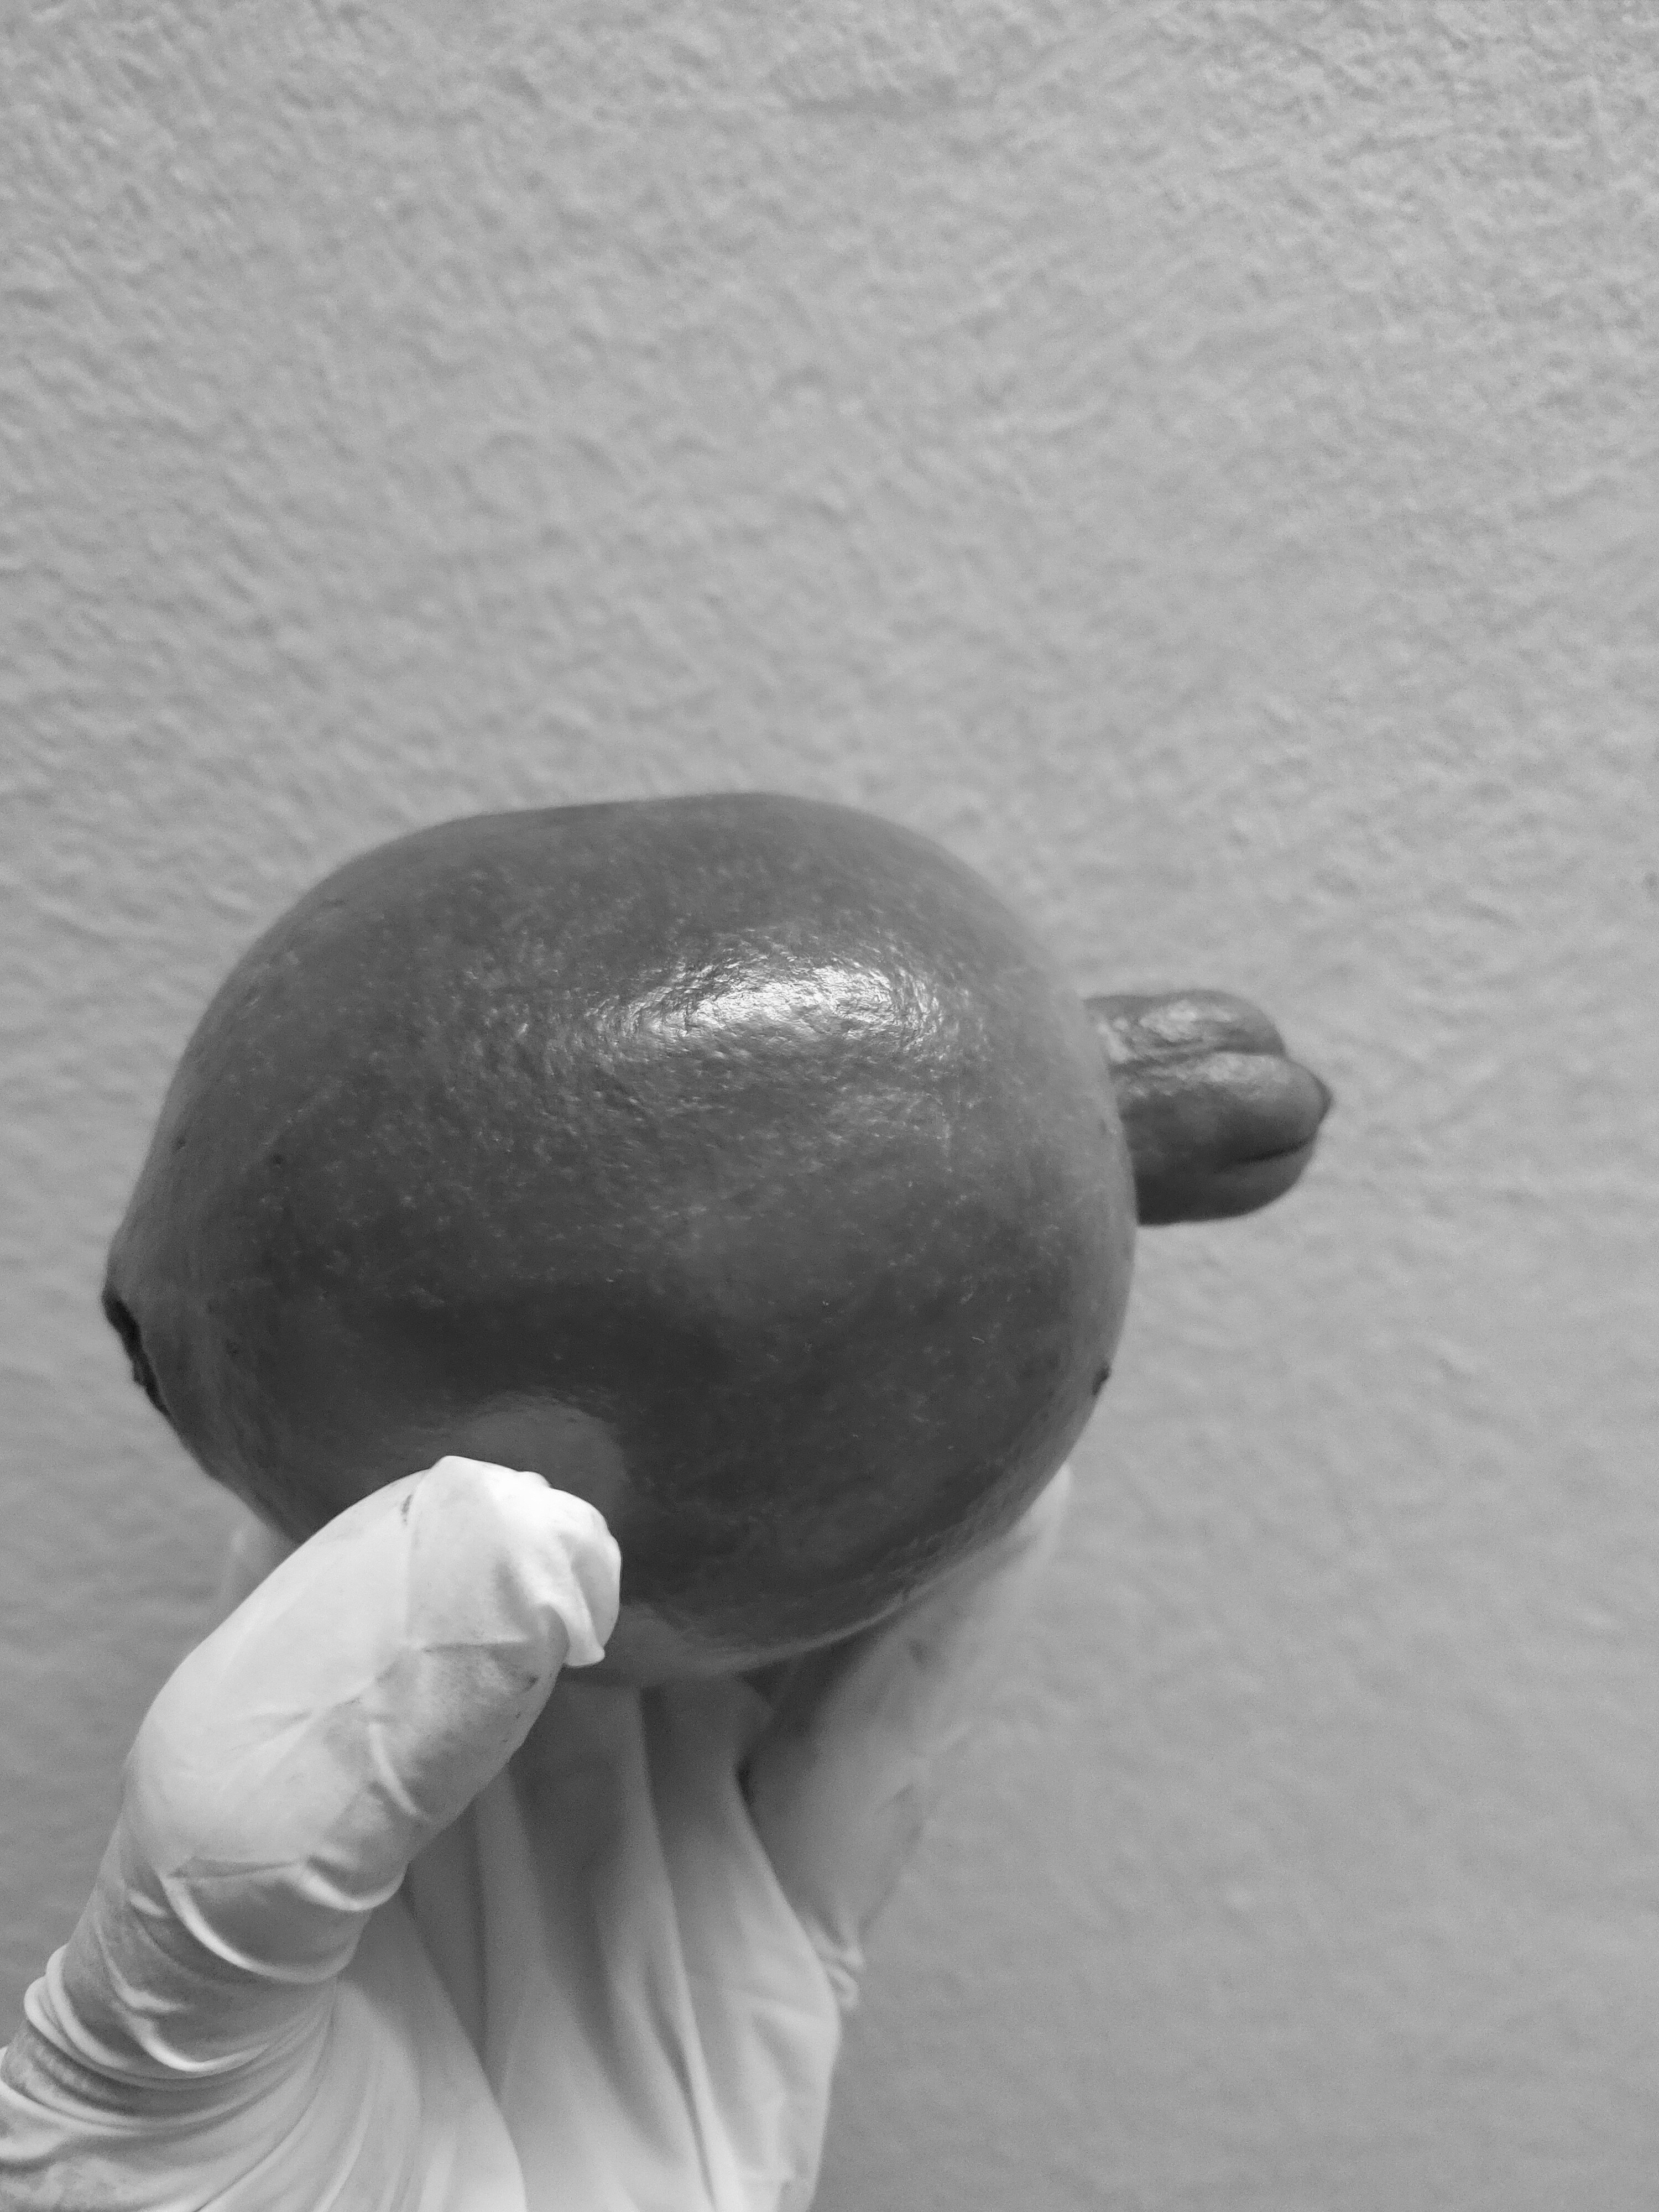
Fruit: Pomegranate
Quality: Good